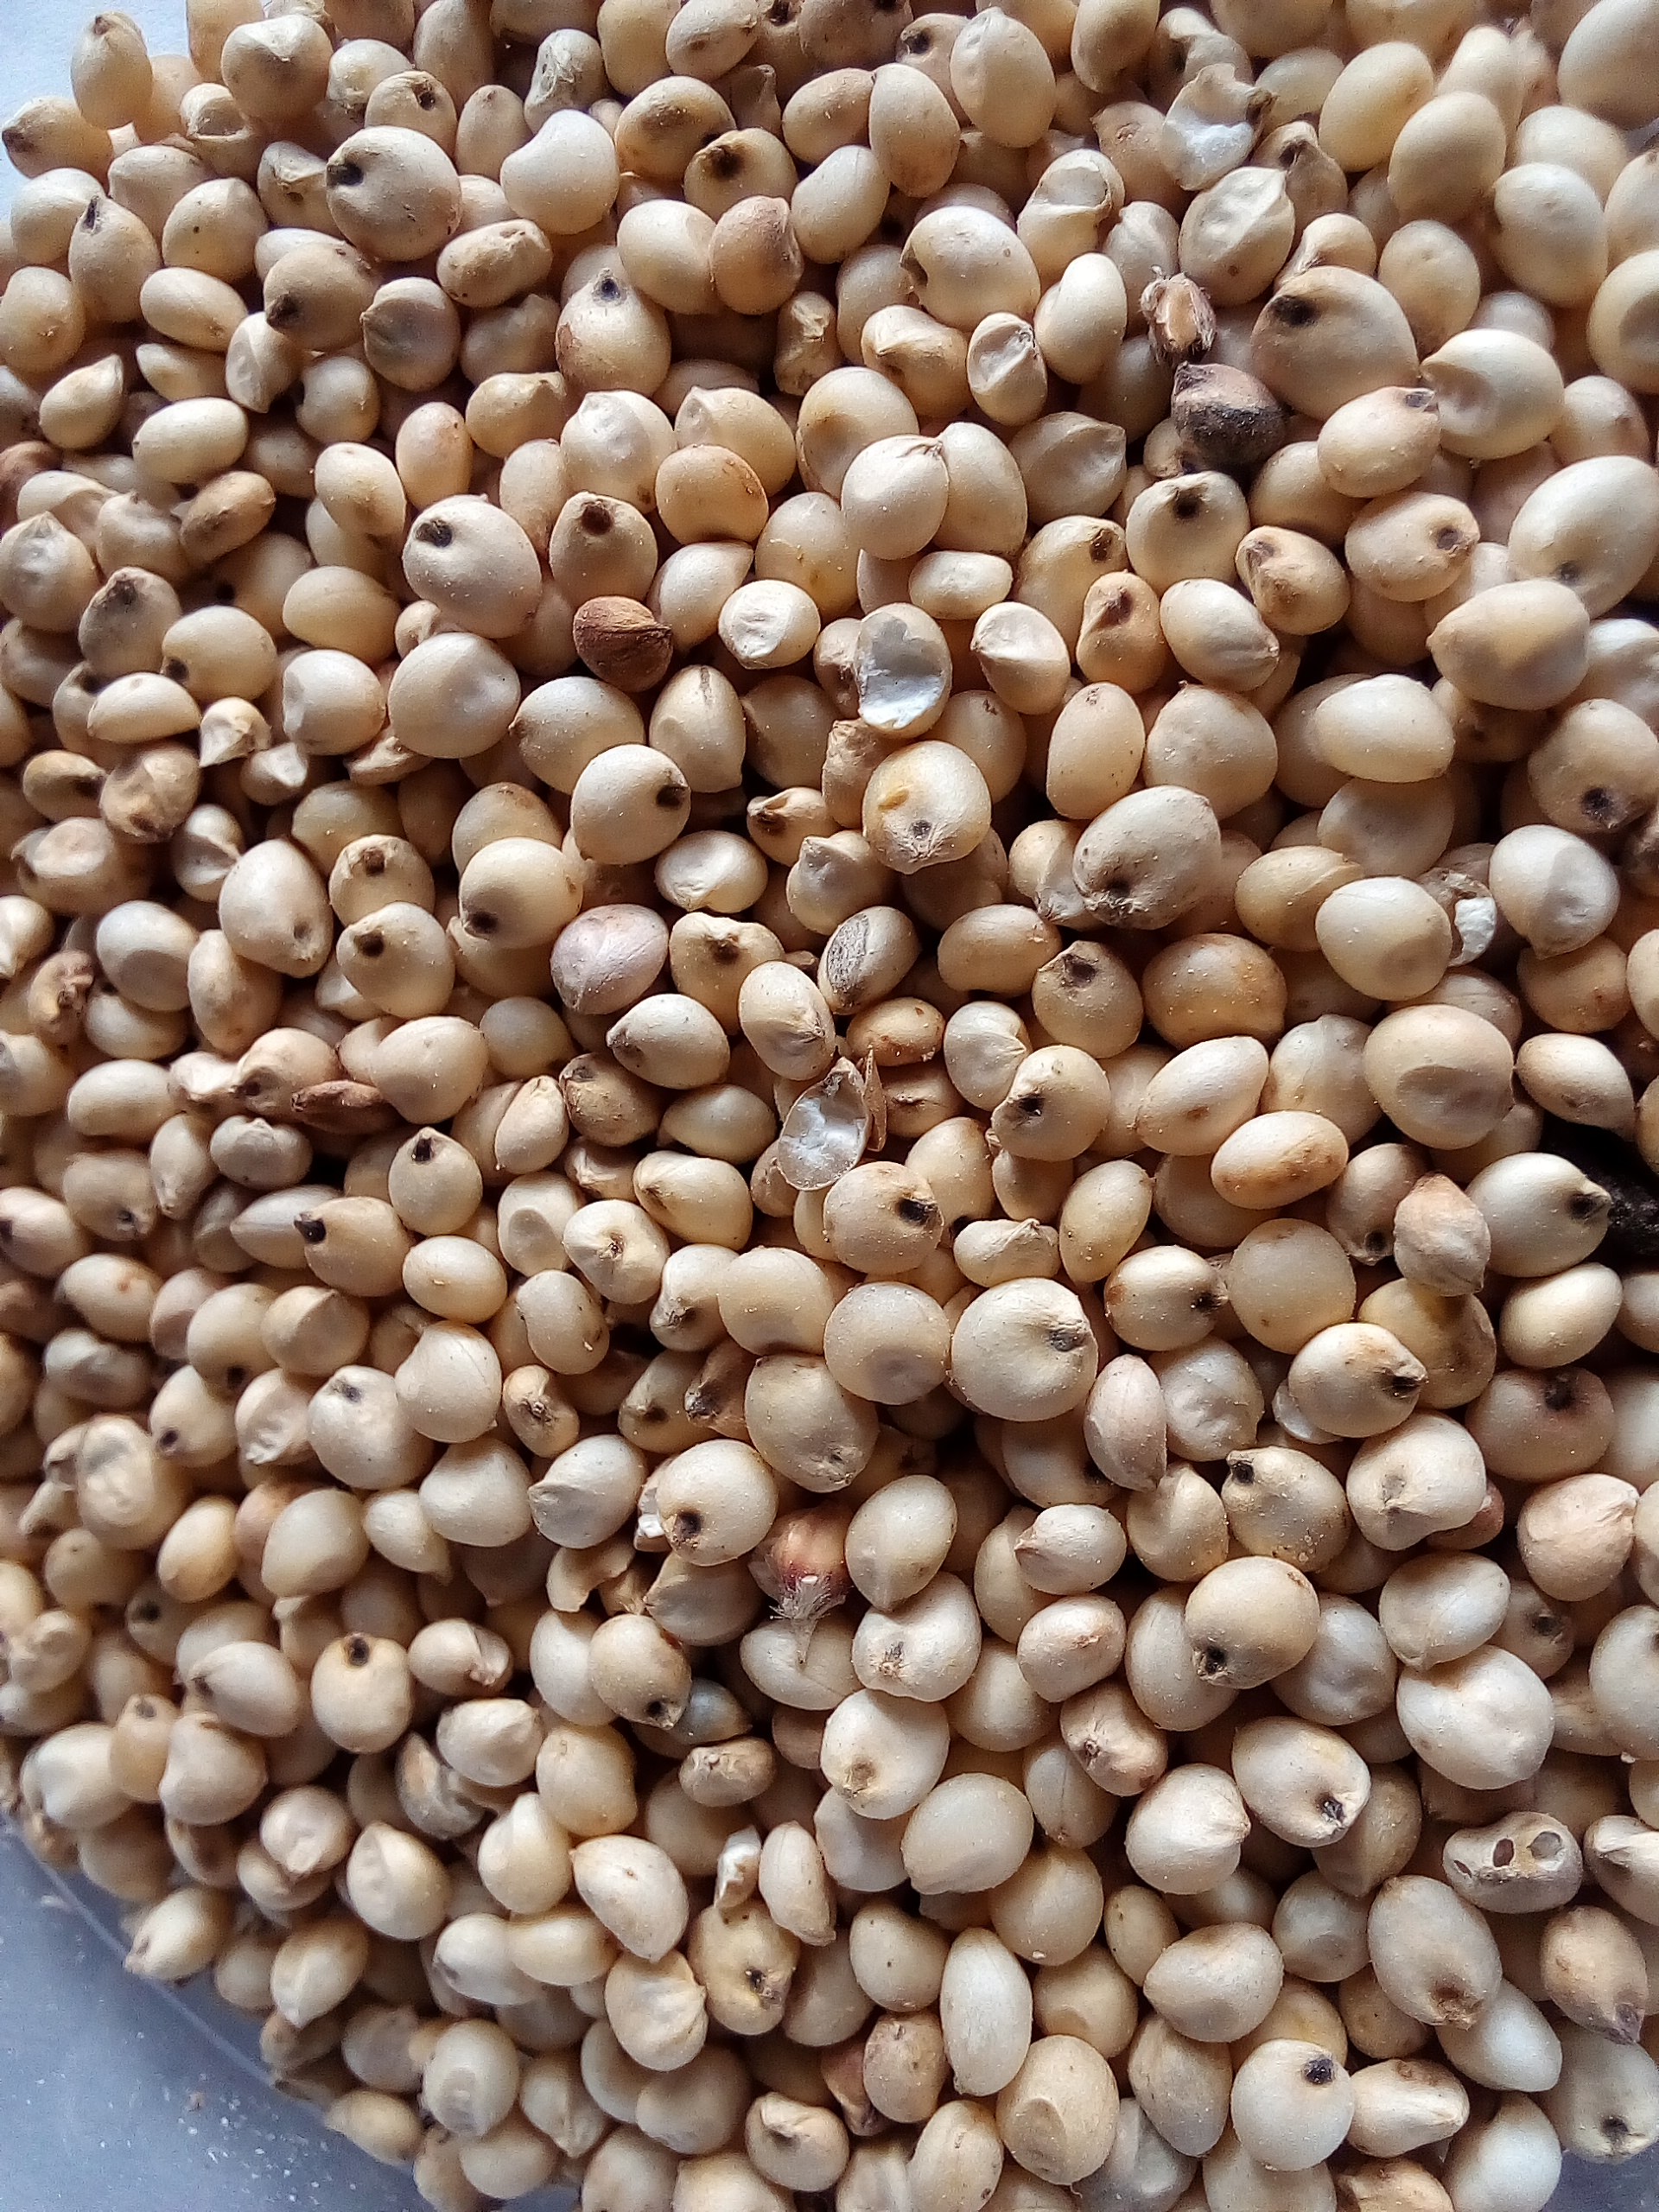
Rice seed variety: Unknown